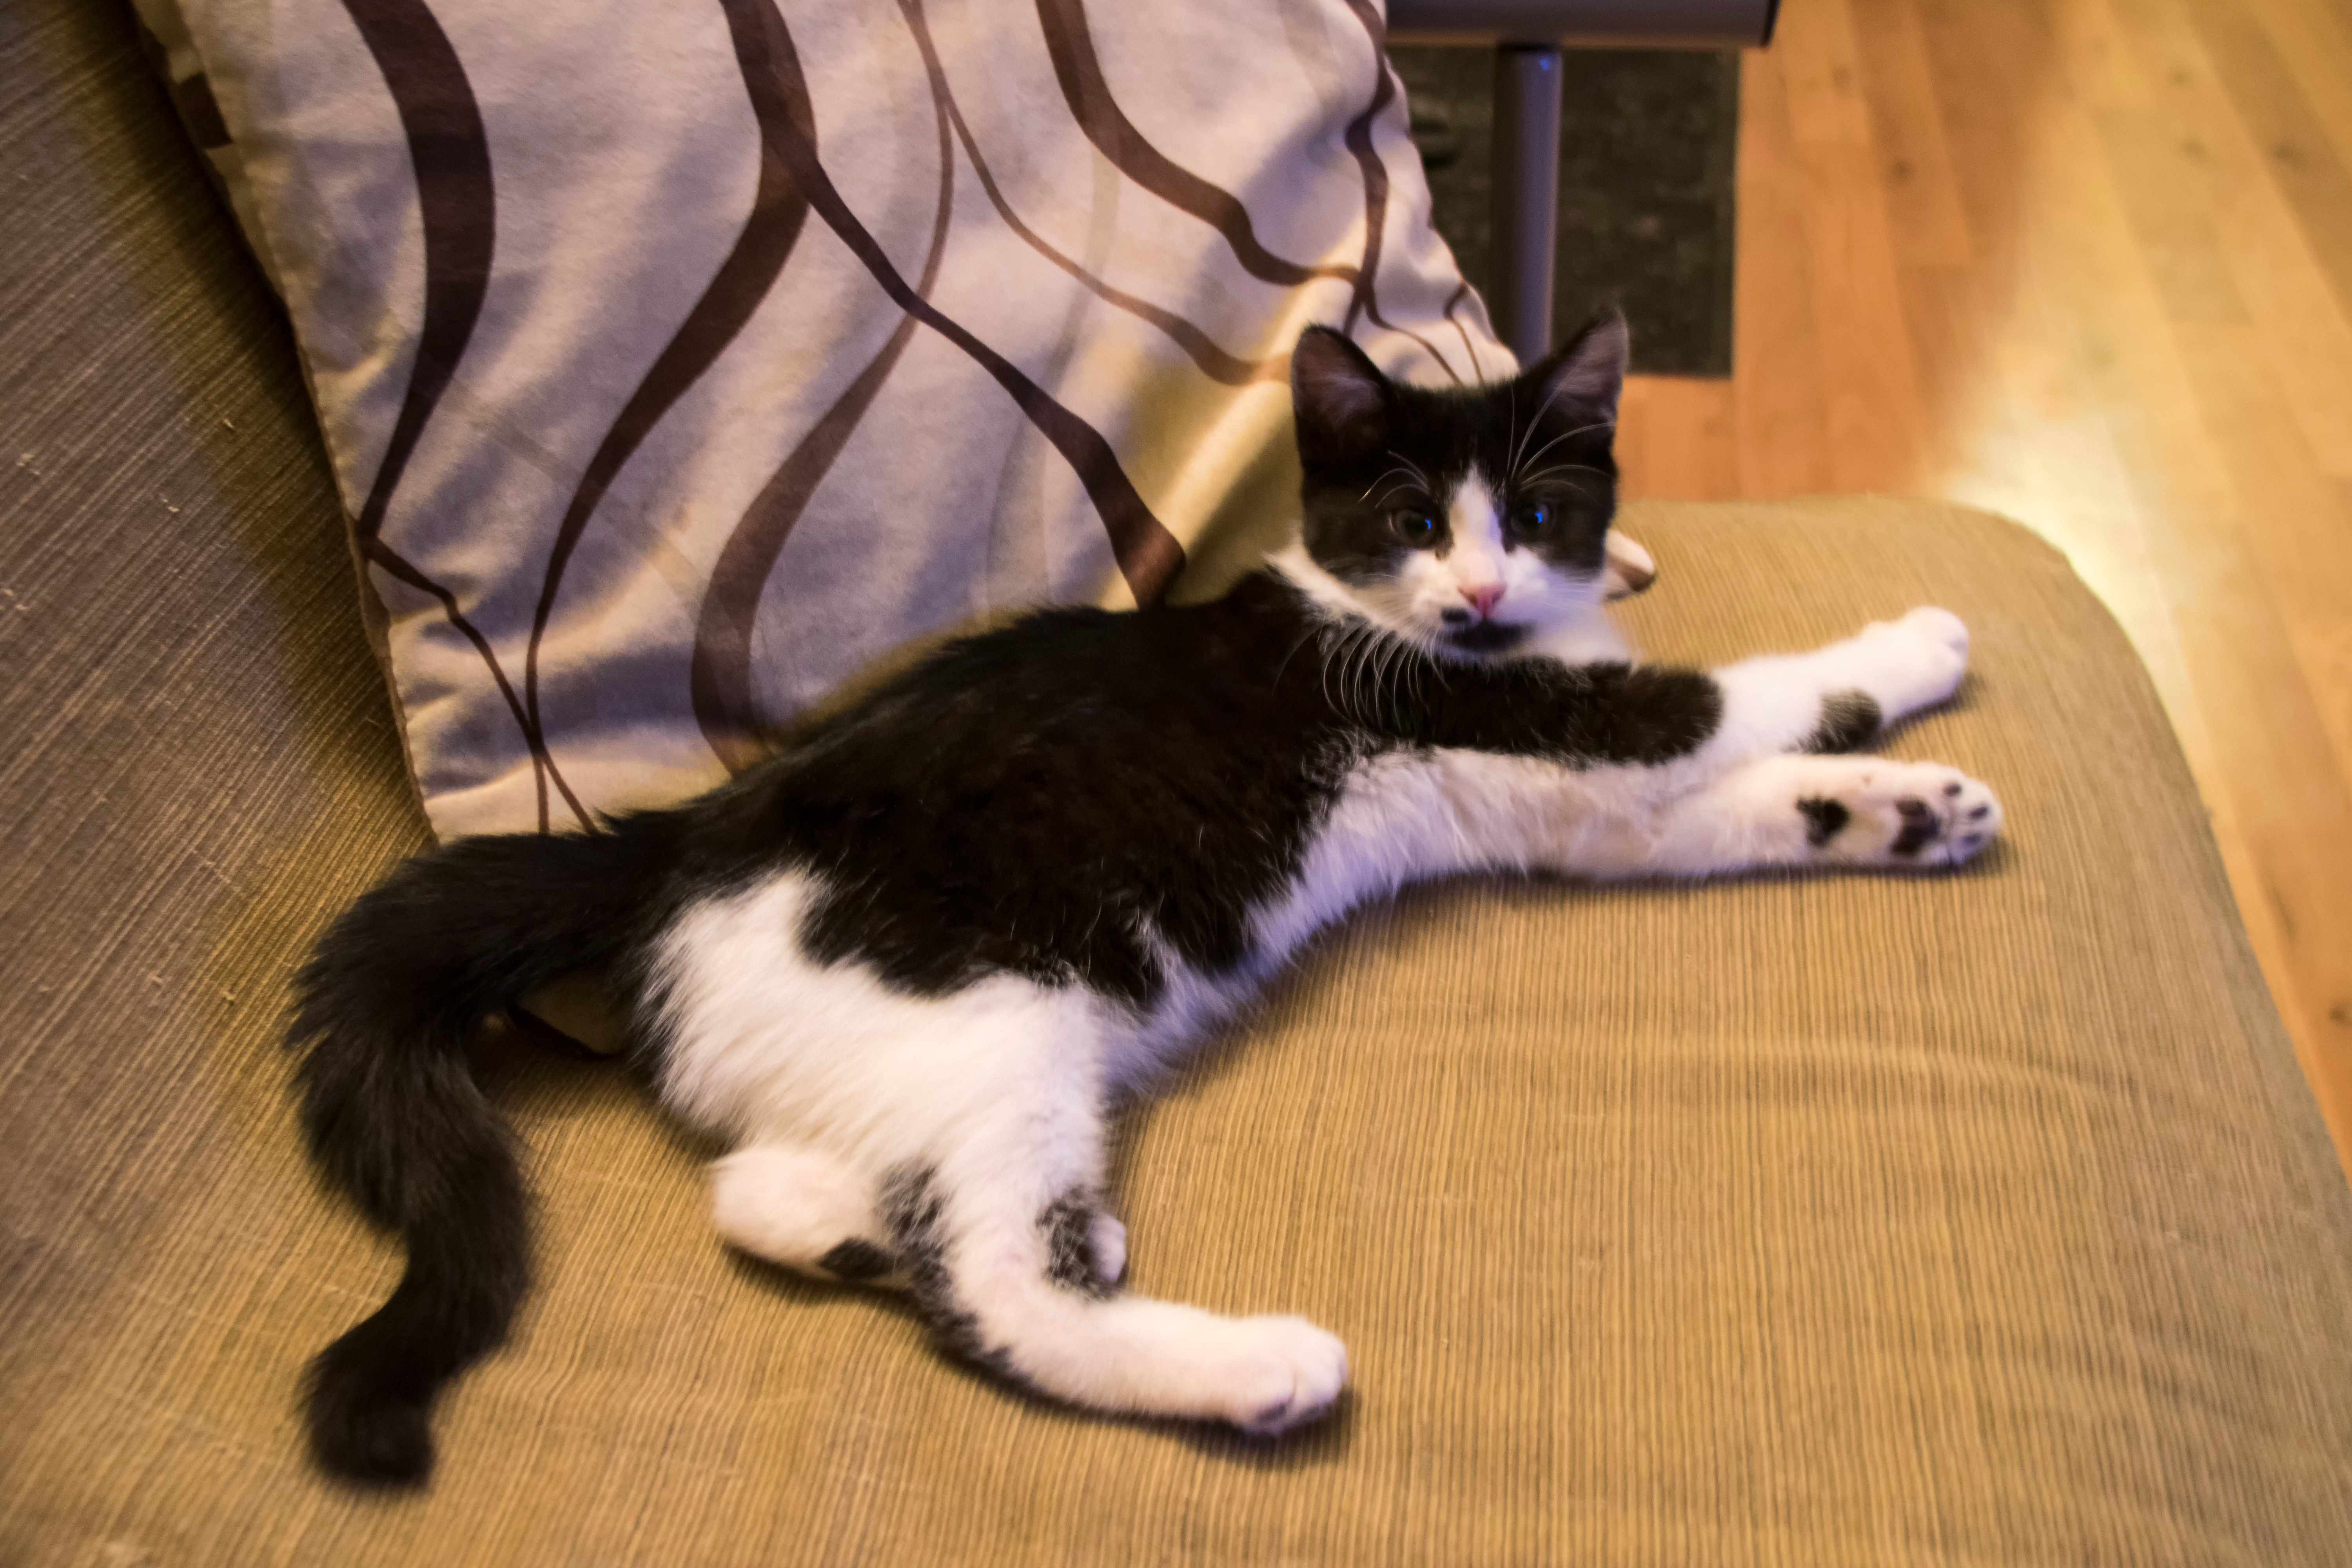
kitten, cat, mammal, whiskers, canada, vertebrate, chat, quebec, sherbrooke, small to medium sized cats, cat like mammal, domestic short haired cat